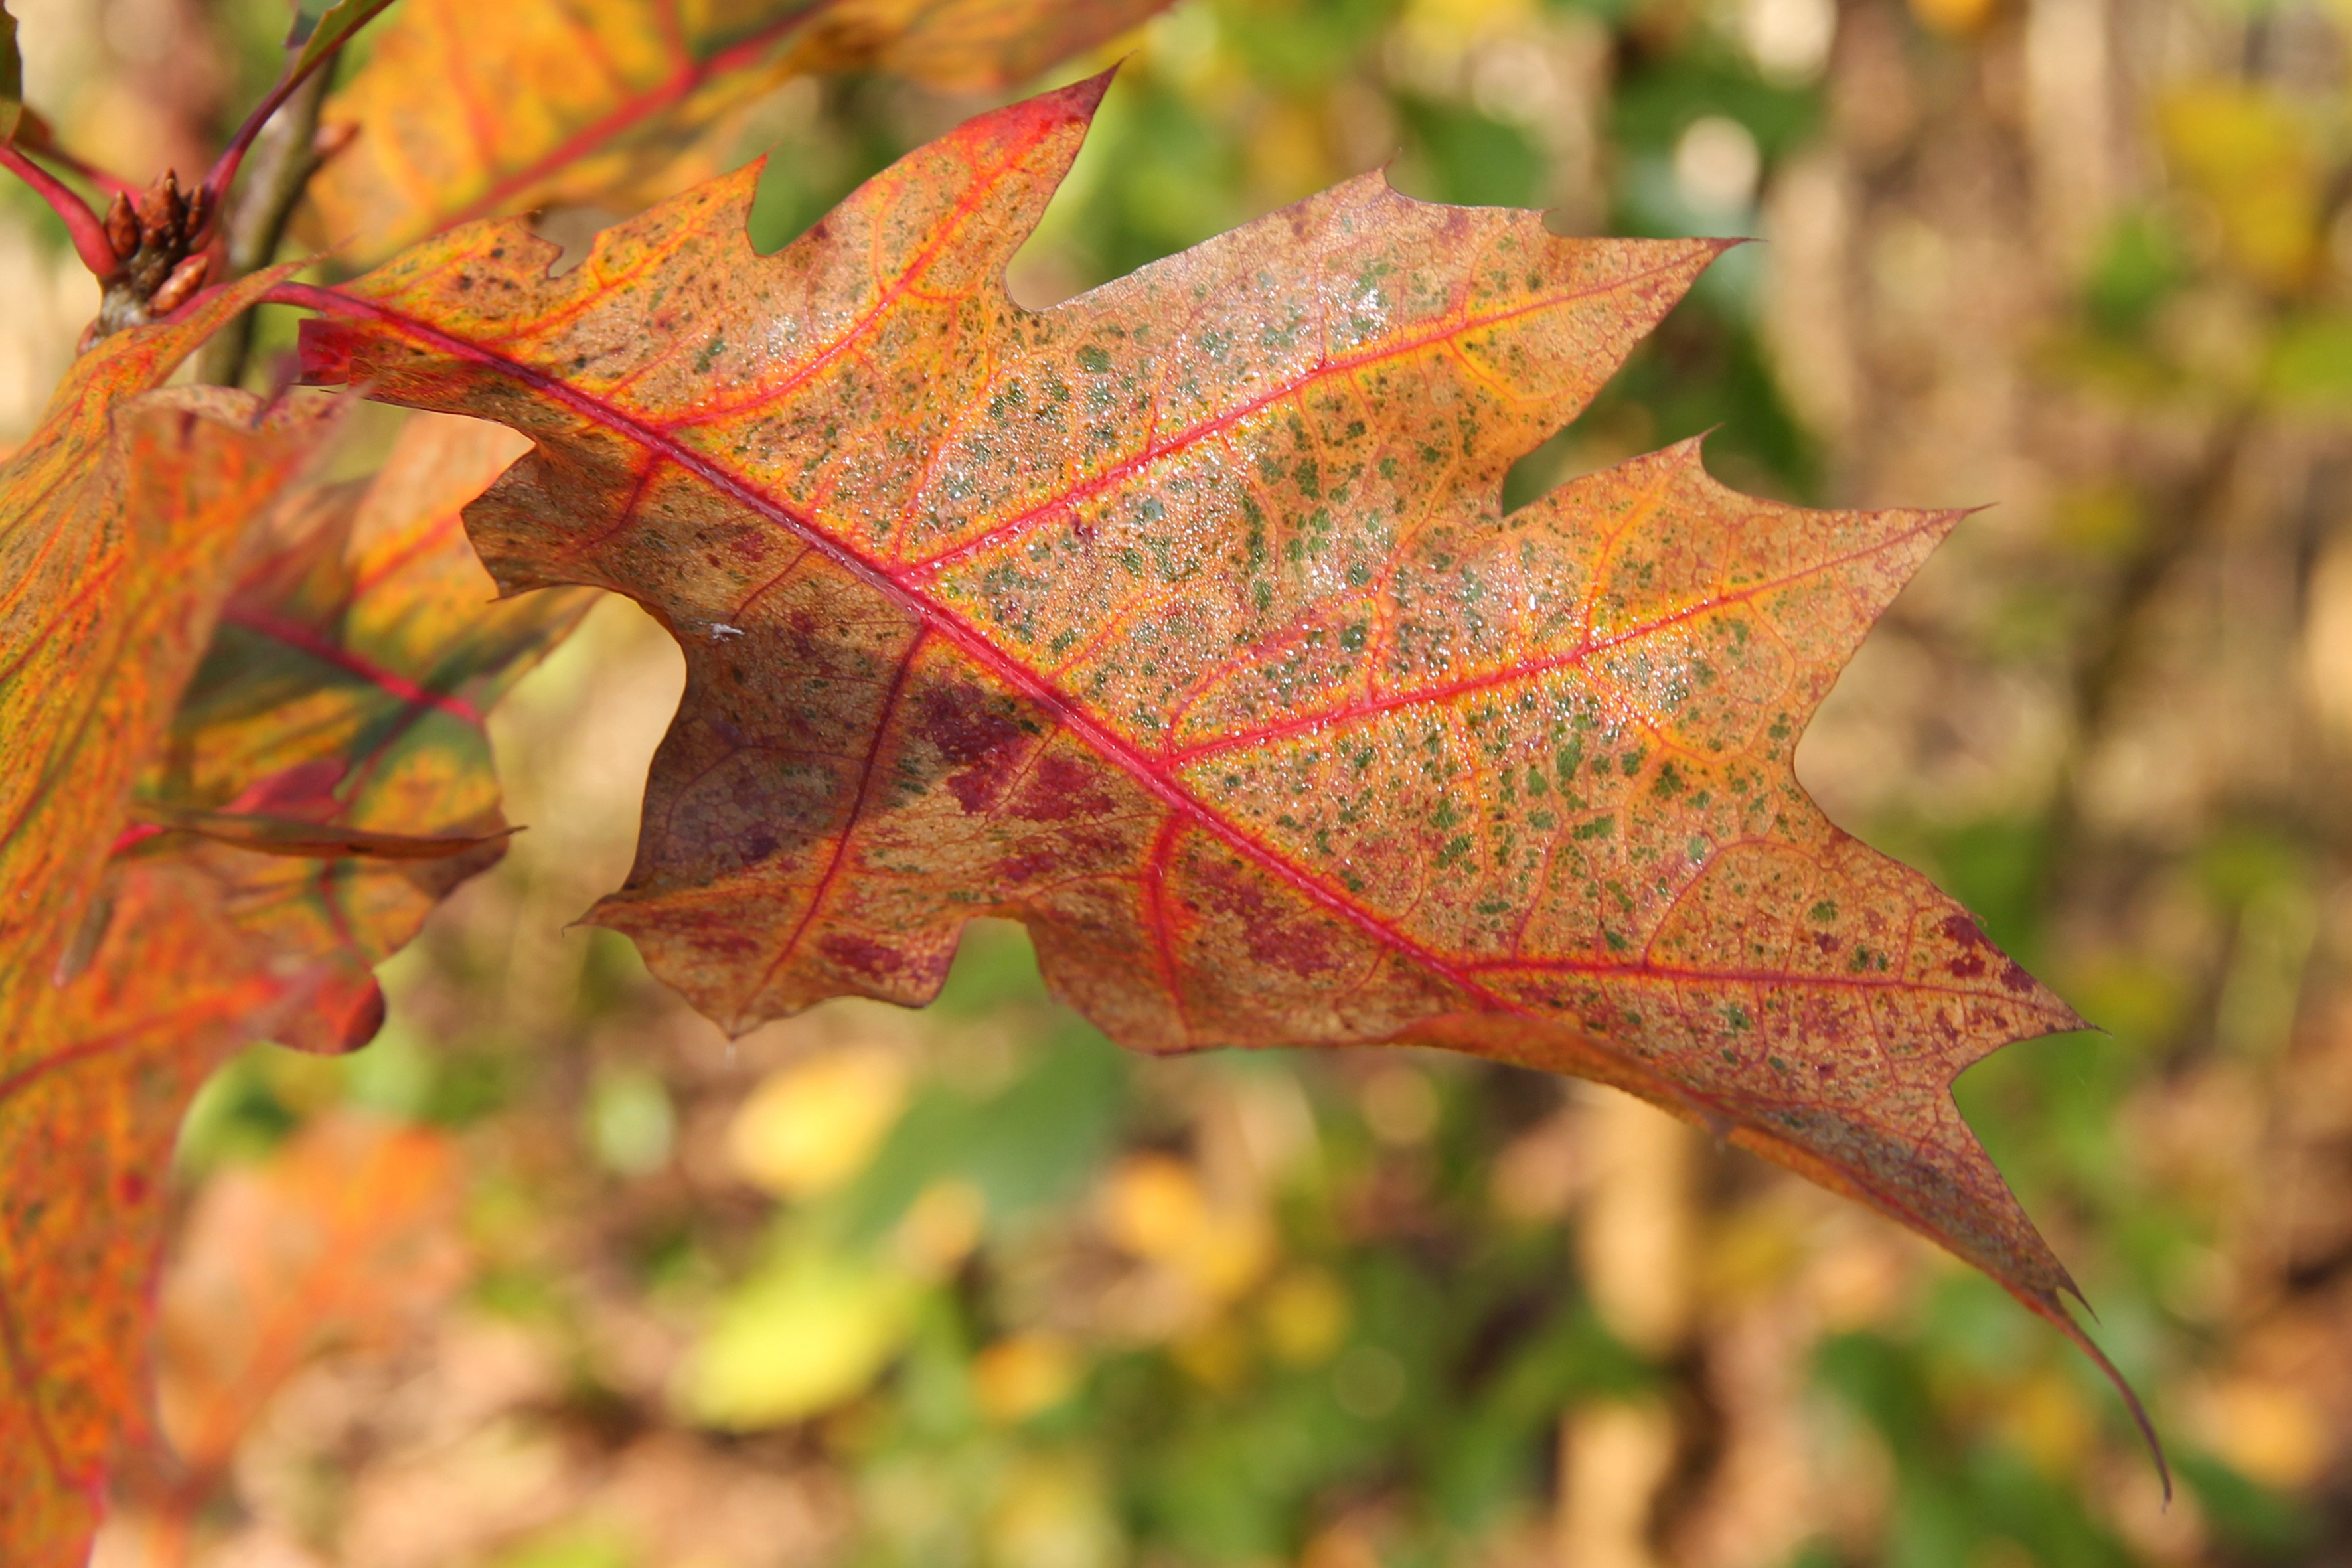
tree, nature, branch, plant, leaf, flower, autumn, botany, flora, season, fauna, maple tree, maple leaf, close up, leaves, deciduous, autumn leaf, fall color, fall foliage, golden autumn, macro photography, flowering plant, autumn light, plant stem, woody plant, land plant